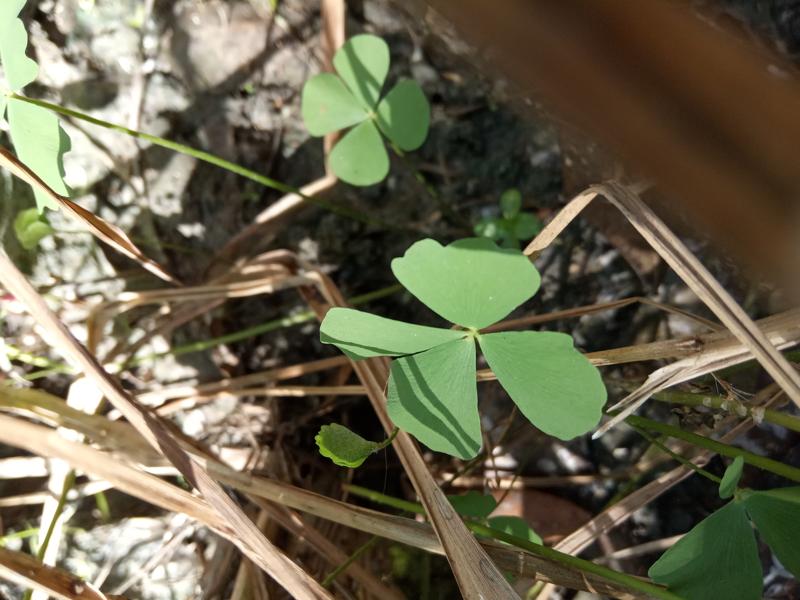
Weed species: Marsilea minuta